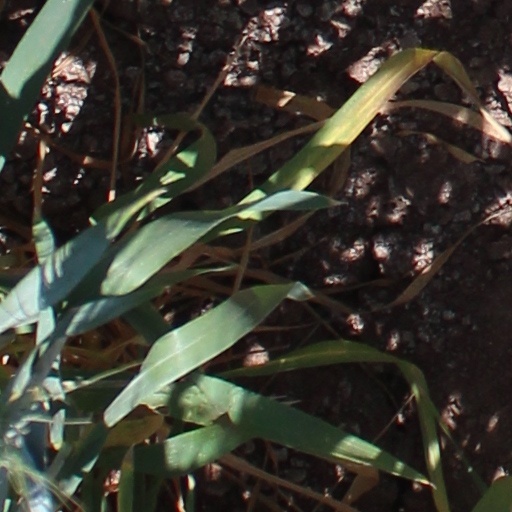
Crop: wheat